Henry K. Van Rensselaer

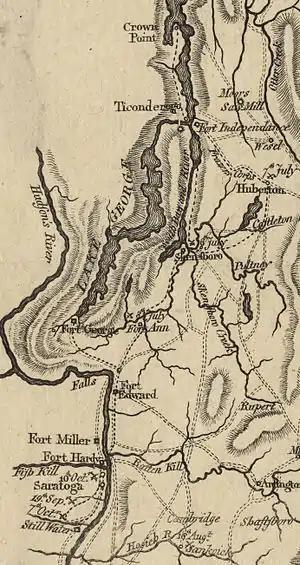
Burgoyne Ticonderoga

Henry van Rensselaer engaged in a fierce battle near Fort Anne, acting on orders from General Philip Schuyler. He was given at least two objectives: hold the enemy at Fort Anne in order to facilitate the removal of cannon and armaments at Fort Amsterdam, to a place of safety; and assist Colonel Pierse Long with his retreat from the 1777 Battle of Ticonderoga. He commanded a regiment of 500 men mustered from men in the Van Rensselaer Manor.